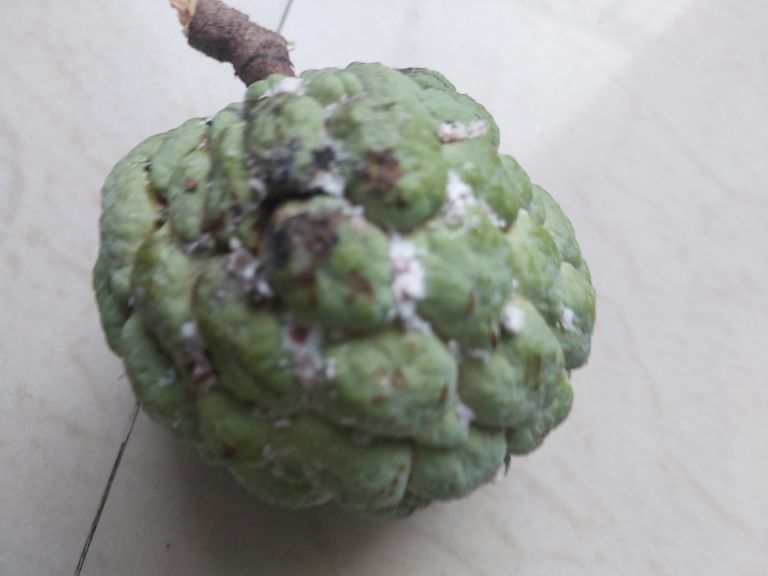
Disease label: Leaf spot on fruit